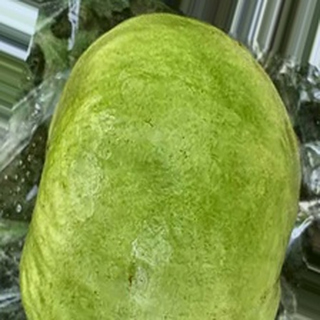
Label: healthy_guava